Papuan eagle

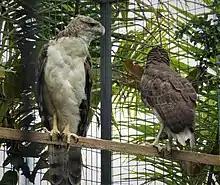
A caged pair of Papuan eagles seen in Papua New Guinea

While there have probably never been high densities of the Papuan eagle, evidence indicates that they are declining rapidly. Two different estimates posited similar total numbers, which put the number of Papuan eagles at between 1,500 and 15,000 individuals, but it is not known if this describes all individuals or merely just the breeding population, but it is certain to be a very rough estimate. It is possible that the entire population is considerably under 10,000 individuals. A number of well-known threats (most shared by similar raptor species) are known, particularly deforestation. There is no evidence that the Papuan eagle is adaptable to opening of forests and the eagles appear to abandon areas especially where logging roads have been cut into the forests. Some hunting occurs for this species' feathers which are used in ceremonies on occasion. These feathers were known to historically be highly prized possessions, although the Papuan eagle may also be shot or otherwise killed out of competition for bushmeat with local people. Evidence suggests that the active killing of Papuan eagles is quite ongoing well into the 21st century, and is probably entirely unsustainable given the already low population size. The Papuan eagle is evaluated as Vulnerable on the IUCN Red List of Threatened Species. It is listed on Appendix II of CITES.